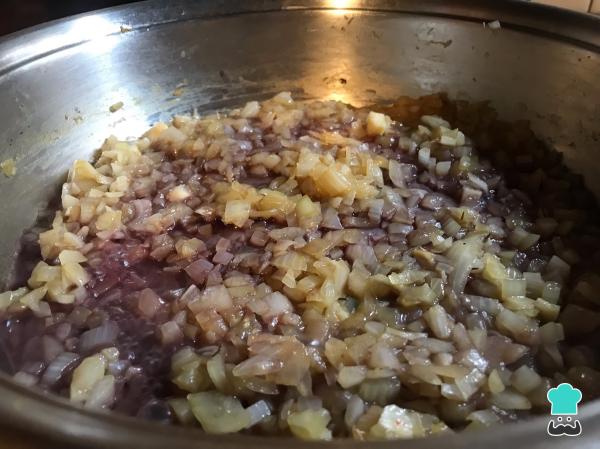
Una vez que la cebolla esté lista, sube el fuego a alto y, cuando la sartén tome temperatura, agrega 25 cc de vino. Reserva para que no sientas más olor ácido del alcohol y apaga el fuego. Retira y reserva.